Igor Artamonov

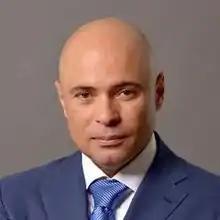
Artamonov in 2018

Igor Georgievich Artamonov (born March 14, 1967) is a Russian politician serving as Governor of Lipetsk Oblast since 2 October 2018.